Blonde Electra

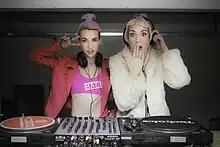
Blonde Electra in 2014

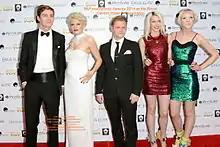
Ruby and Jazzy King (far right) at the MyFaceMyBody Awards 2014

Blonde Electra were the first auditionees to be shown in the 2014 series. They performed the song "Do It like a Dude"by Jessie J and were accepted to go on with three 'yes' votes from Cowell, Louis Walsh and Mel B and one 'no' vote from Cheryl. At the bootcamp the group sang "I Love Rock and Roll" by Joan Jett and at the judges' houses, which took place in Bermuda, they performed "Gold Digger" by Kanye West. Walsh, their mentor, selected them as the first act to perform in the live shows, after which Jazzy King told the show host that they needed to succeed because they did not have "a plan B" and they "don't function in the outside world, this is all we can do.".